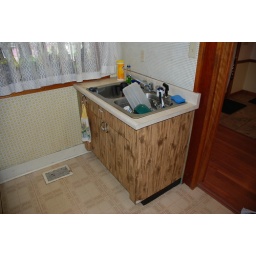
This metal kitchen sink and cabinet is covered in wood grain contact paper.